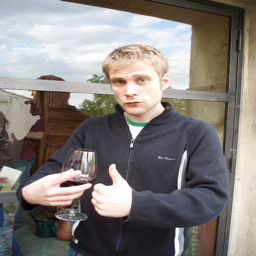
A man drinking wine while giving a thumbs up
A man does a thumbs up while holding a glass.
A man giving a thumbs up while holding a glass of wine.
Man holding a wine glass standing next to a window.
A man holding a wine glass and thumbs up in front of a window.